Aulad (1987 film)

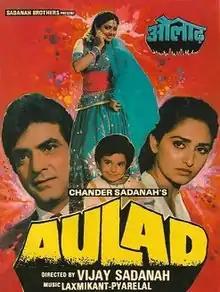
Theatrical release poster

Aulad is a 1987 Indian Hindi-language drama film, produced by Chander Sadanah under the Sadanah Brothers banner and directed by Vijay Sadanah. Starring Jeetendra, Sridevi, Jaya Prada and music composed by Laxmikant–Pyarelal. The film is inspired by the Telugu film "Maa Babu" (1960), which itself was a remake of the Hindi film "Chirag Kahan Roshni Kahan".